Giant salamander

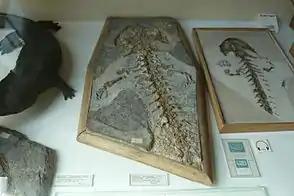
"Andrias scheuchzeri"

Extant species in the family Cryptobranchidae are the modern-day members of a lineage that extends back tens of millions of years. The oldest known fossils of cryptobranchoids are known from the Middle Jurassic of China. "Chunerpeton" from the Middle Jurassic of China has been suggested to represent the oldest known cryptobranchid. However, some studies have found it to be a more basal cryptobranchoid not more closely related to Cryptobranchidae than to Hynobiidae. The next oldest cryptobranchid is "Eoscapherpeton", known from numerous Late Cretaceous deposits in Central Asia, which is suggested to represent a stem-group to modern cryptobranchids. Modern crown group representatives appear during the Paleocene.